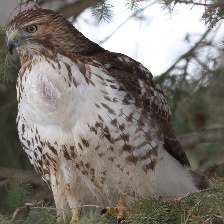
Species: RED TAILED HAWK
Scientific name: BUTEO JAMAICENSIS